Ian James (racing driver)

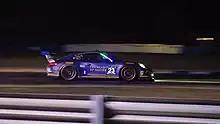
James competing in the 2014 12 Hours of Sebring

In 2015 James had a class victory (GTD) at the 2015 12 Hours of Sebring.